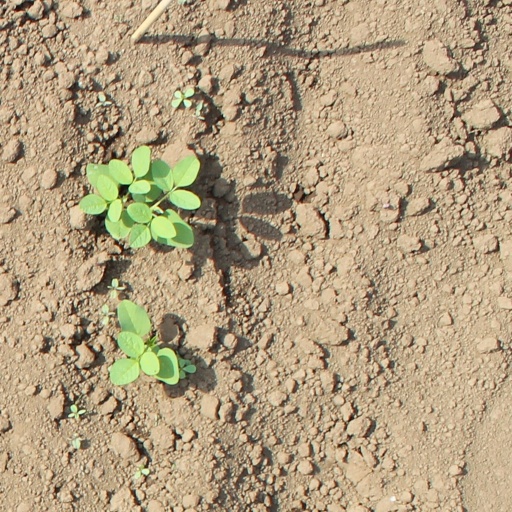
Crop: soybean